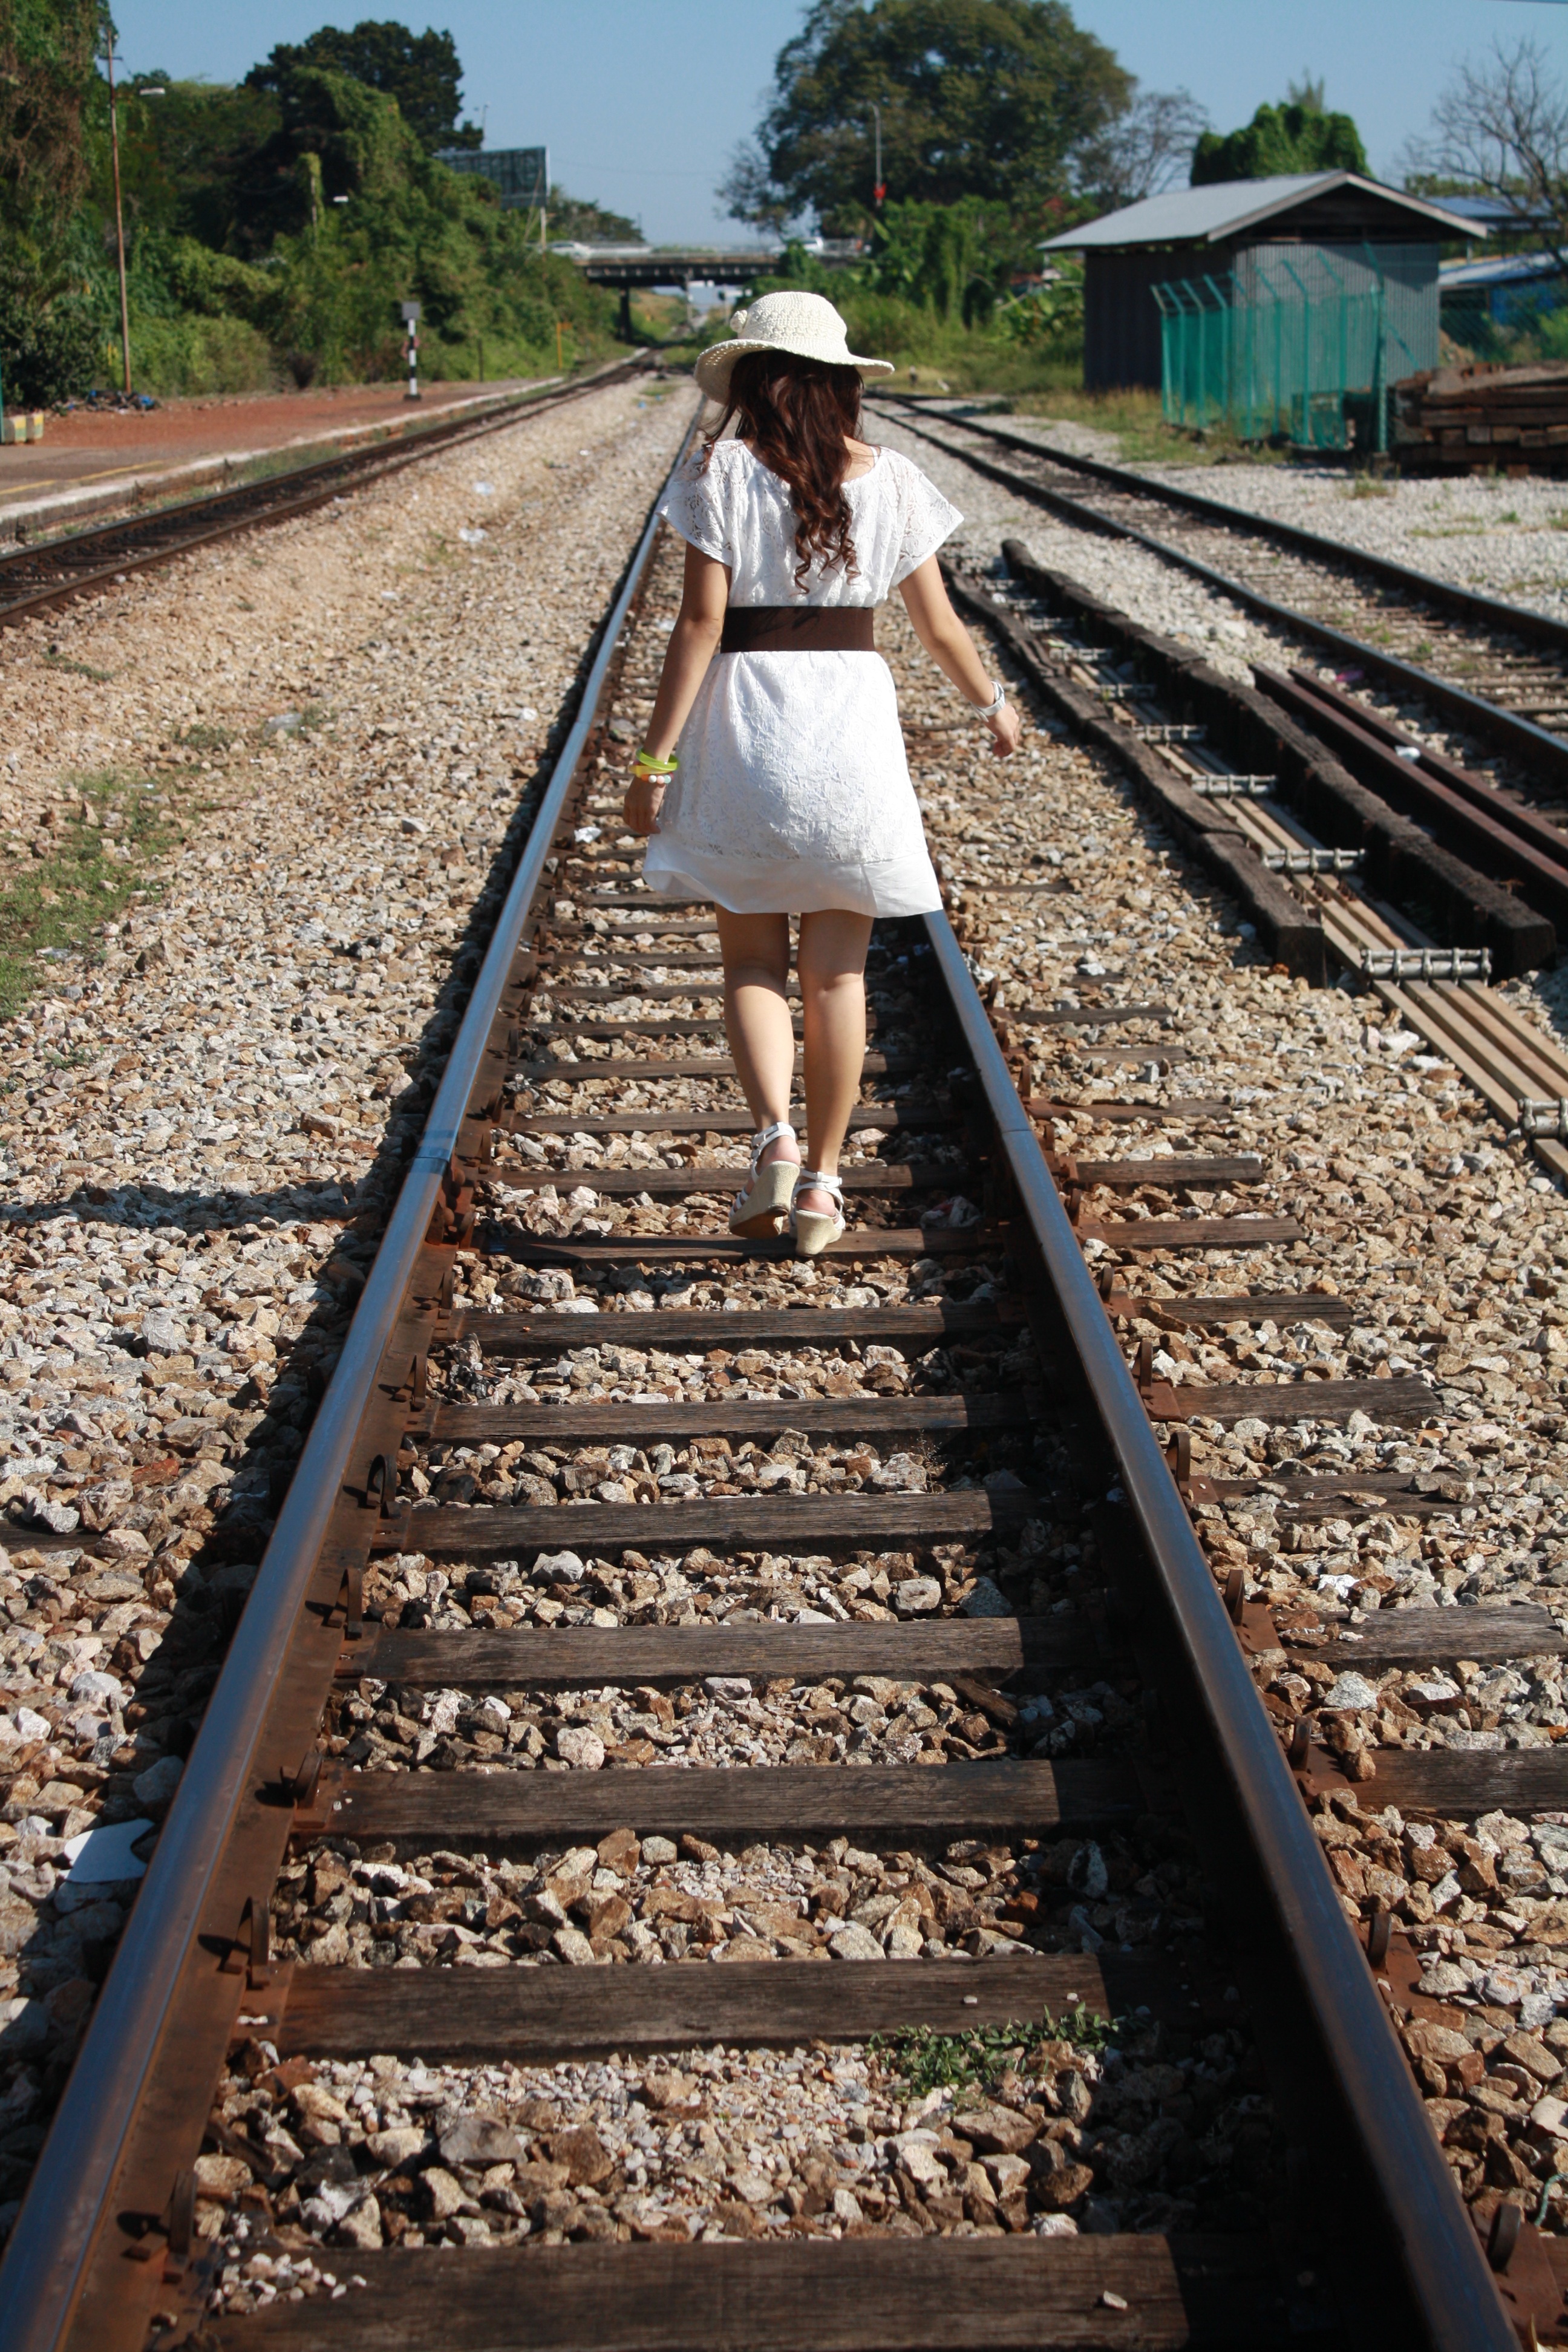
girl, woman, track, railway, railroad, rail, alone, train, vacation, transport, vehicle, rail transport, rolling stock